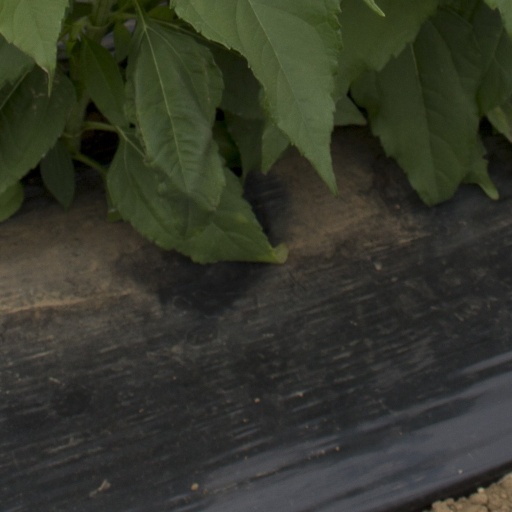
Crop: Jerusalem artichoke